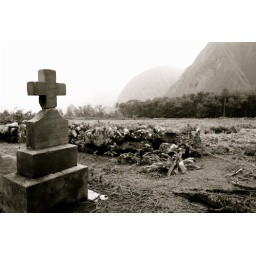
over 2,000 bodies are buried in that field behind the stone wall.